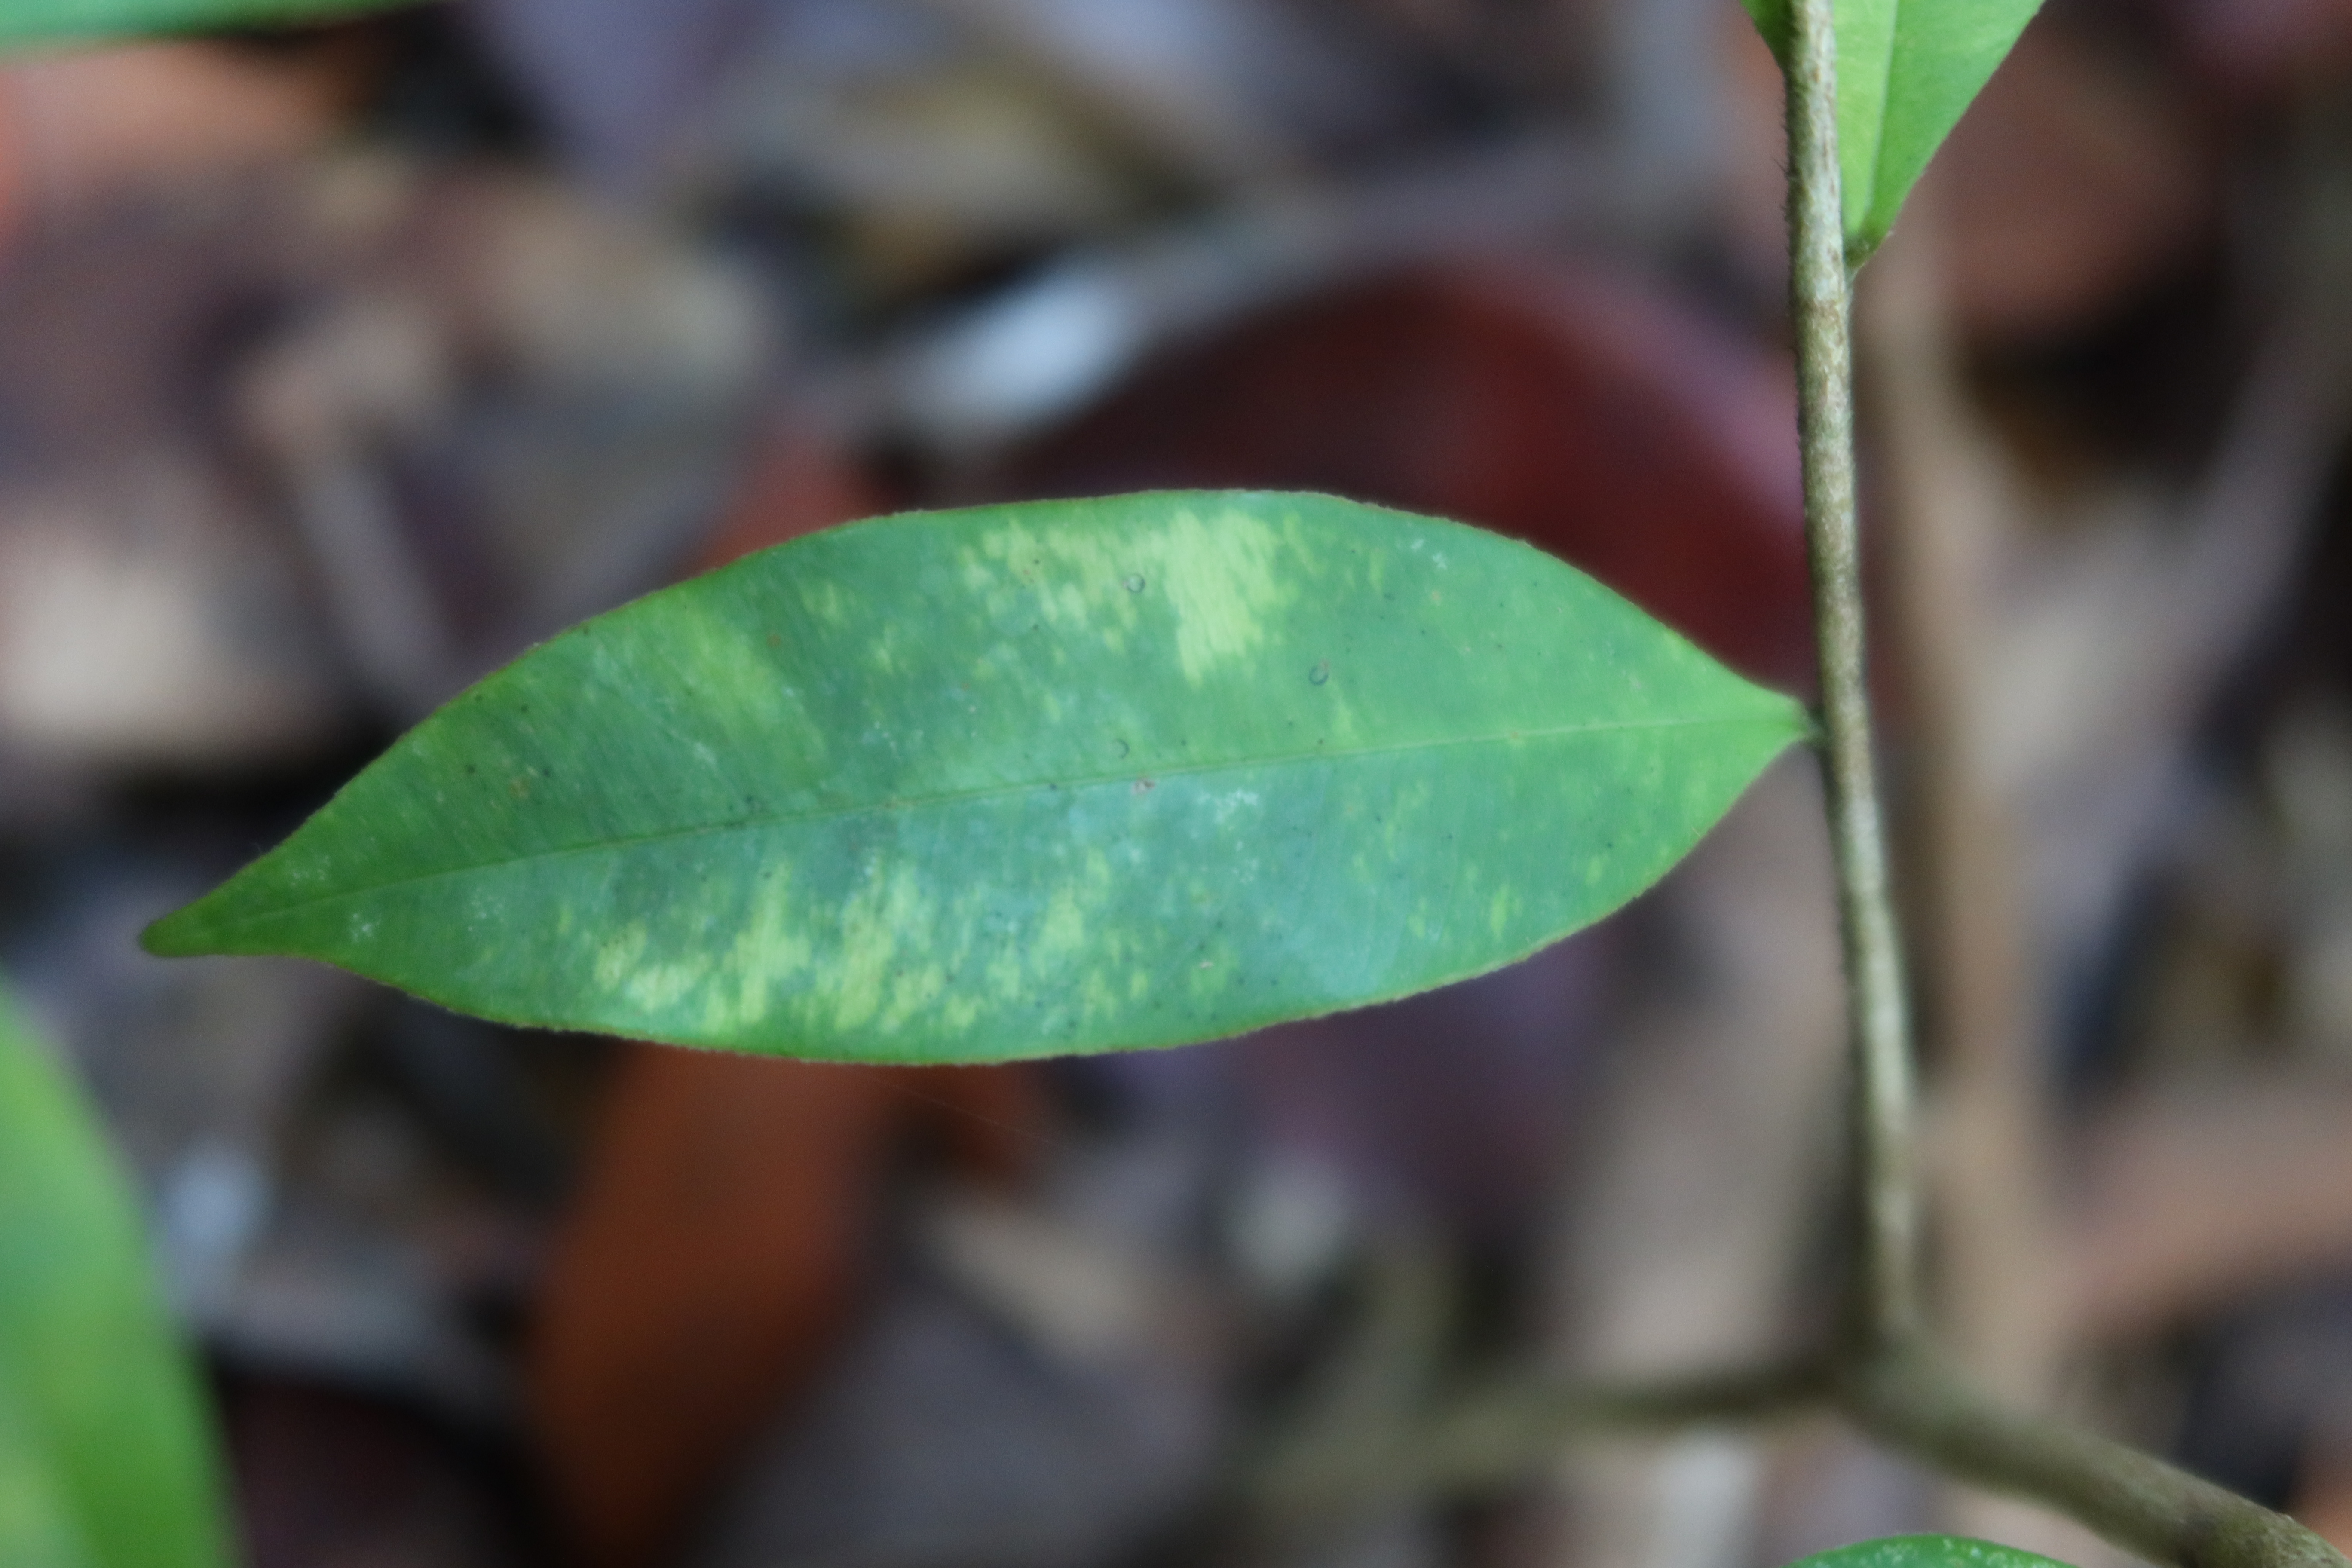
Label: Brown spots